Charan Jeath Singh

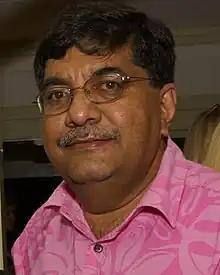
Charan Jeath Singh in 2014

Charan Jeath Singh is an Indo-Fijian businessman, politician, and Cabinet Minister. From 1992 to 2005 he was Mayor of Labasa. He is the founder of the CJS Group of companies.